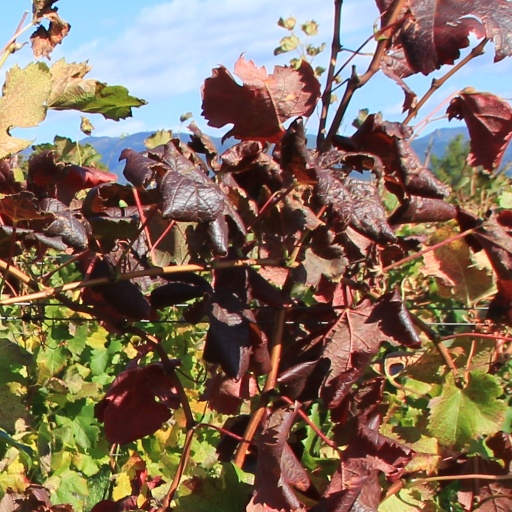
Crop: grape